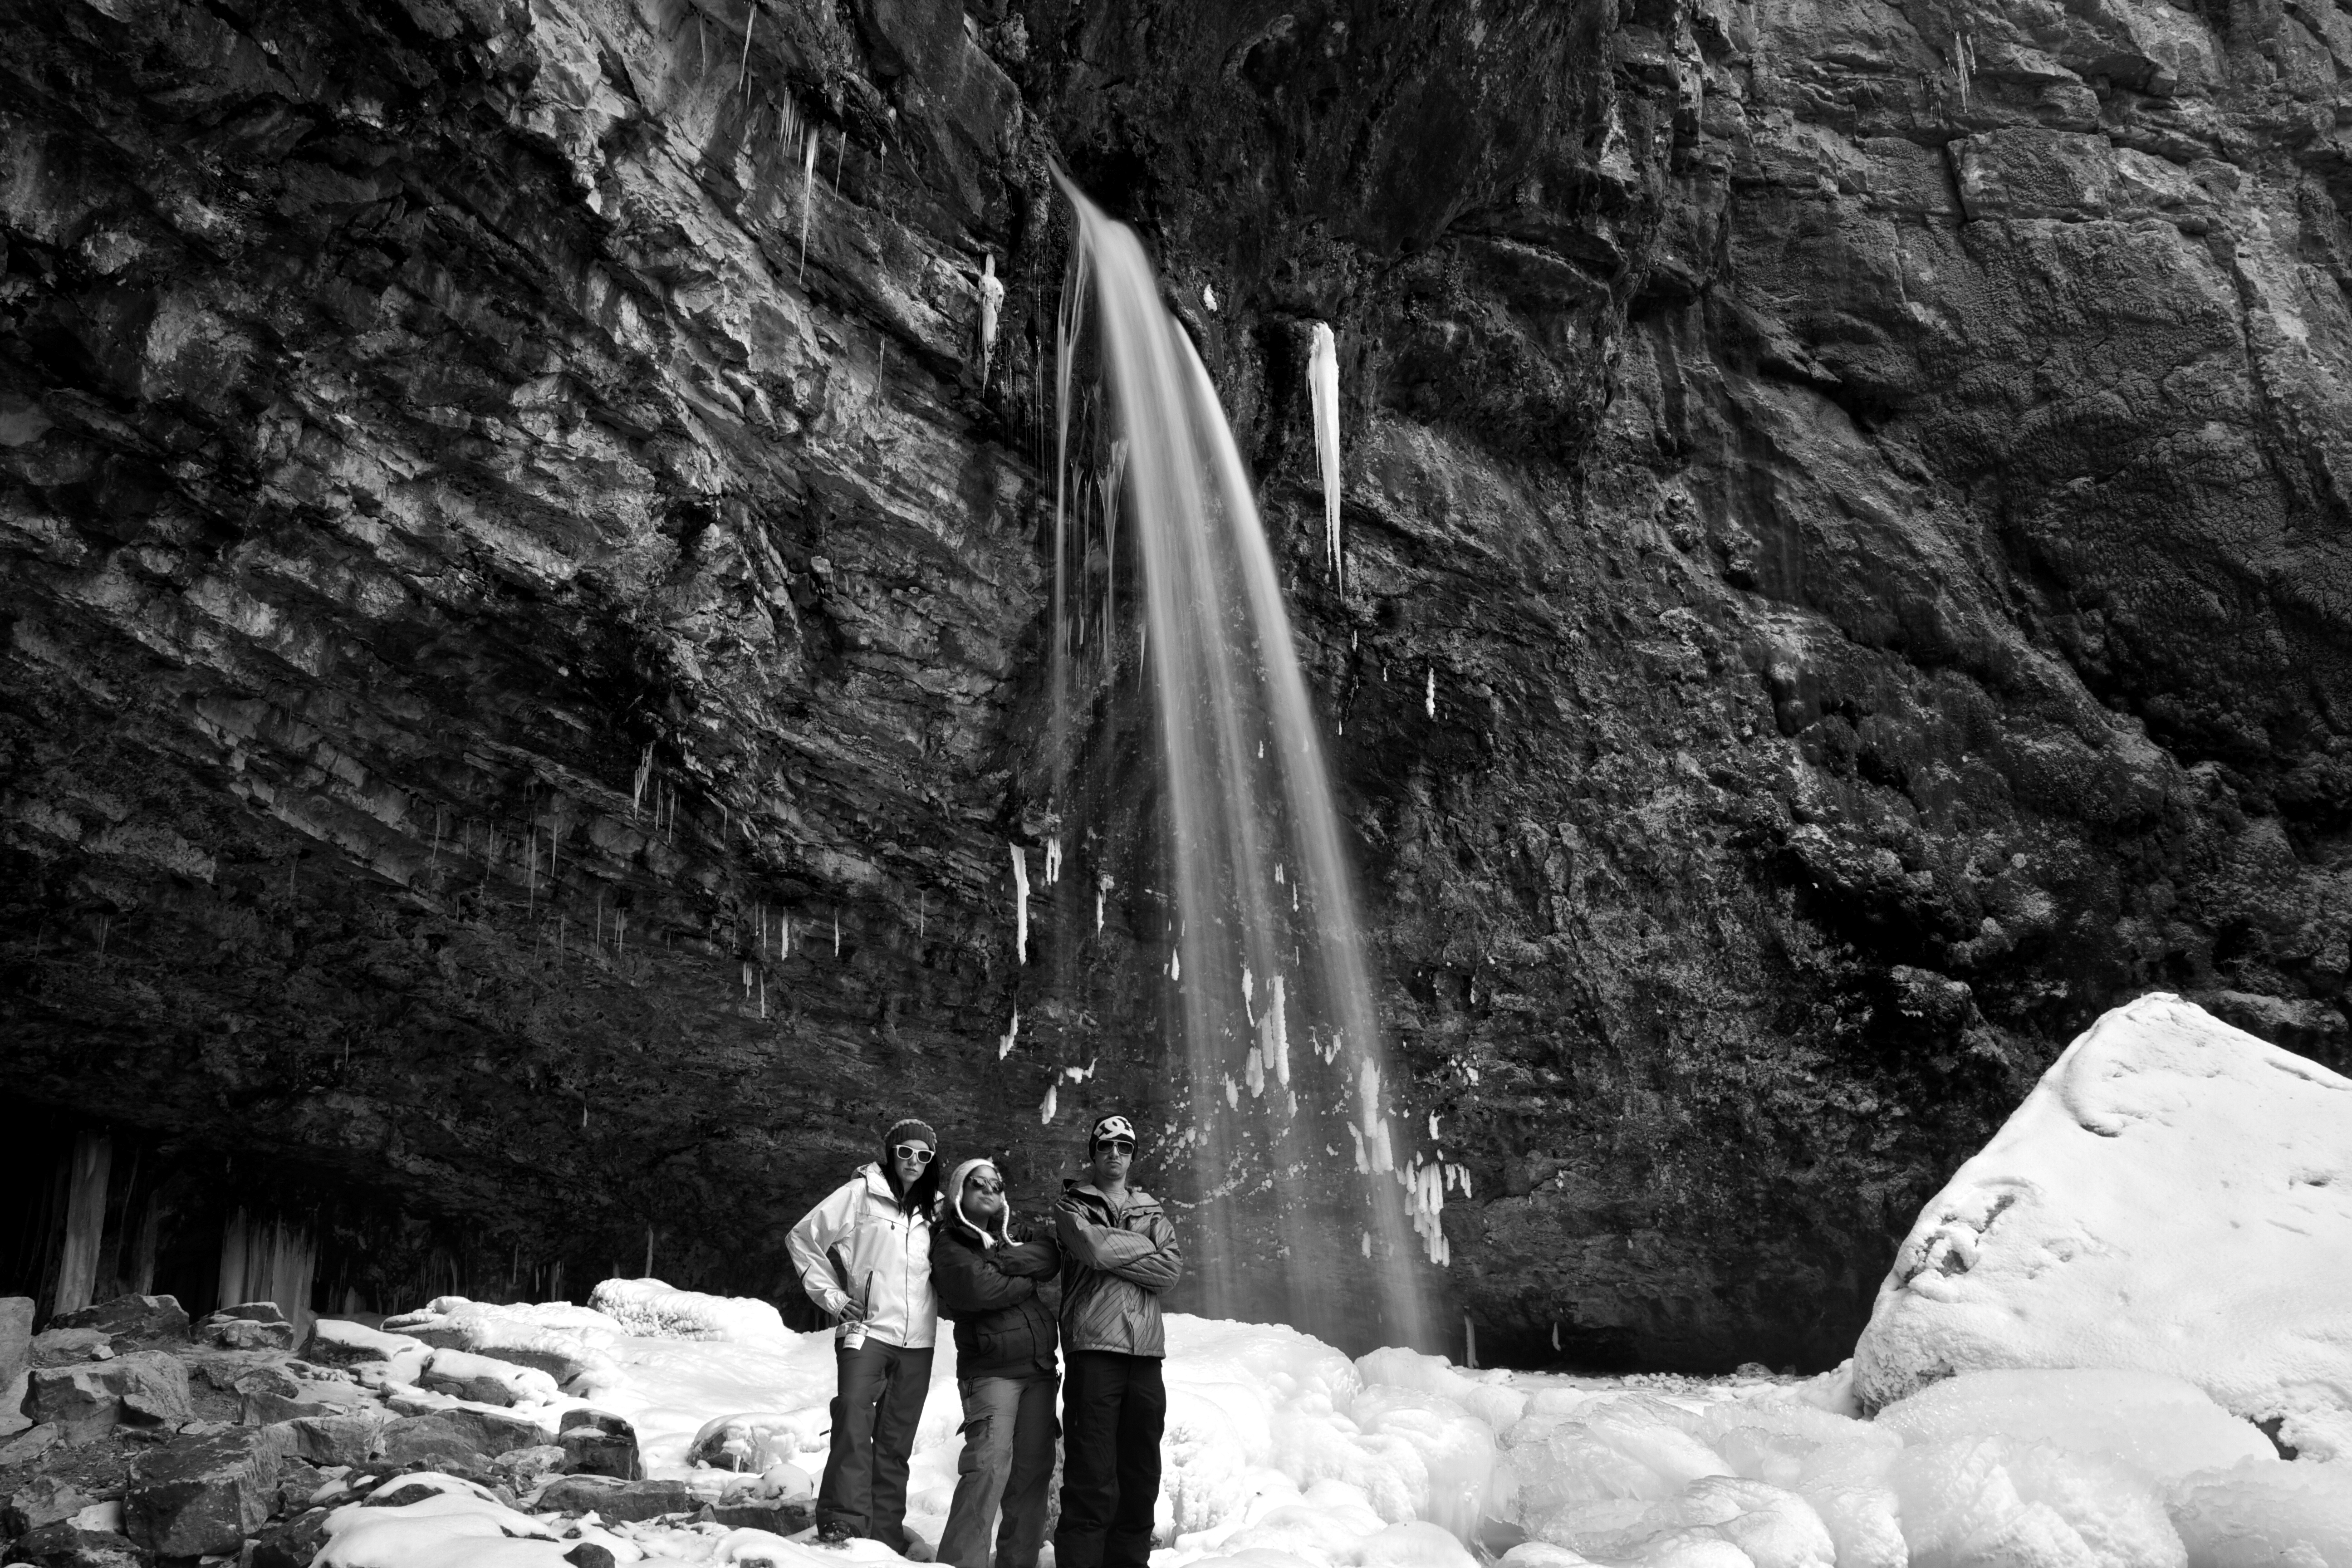
landscape, nature, rock, waterfall, snow, winter, black and white, white, lake, formation, ice, portrait, canon, hanging, black, monochrome, coloring, long, hdr, eos, exposure, colorado, canon7d, 7d, tamron1750, water feature, selective, hanginglake, blend, monochrome photography